Tony Johannot

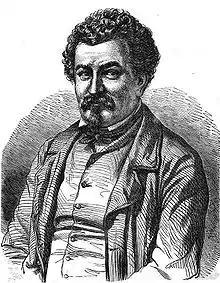
Tony Johannot.

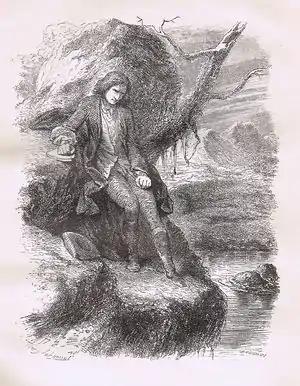
Illustration (c. 1840) for "La Nouvelle Héloïse" (1761) by Rousseau

Antoine Johannot, known commonly as Tony Johannot (9 November 1803 – 4 August 1852), was a French engraver, illustrator and painter.